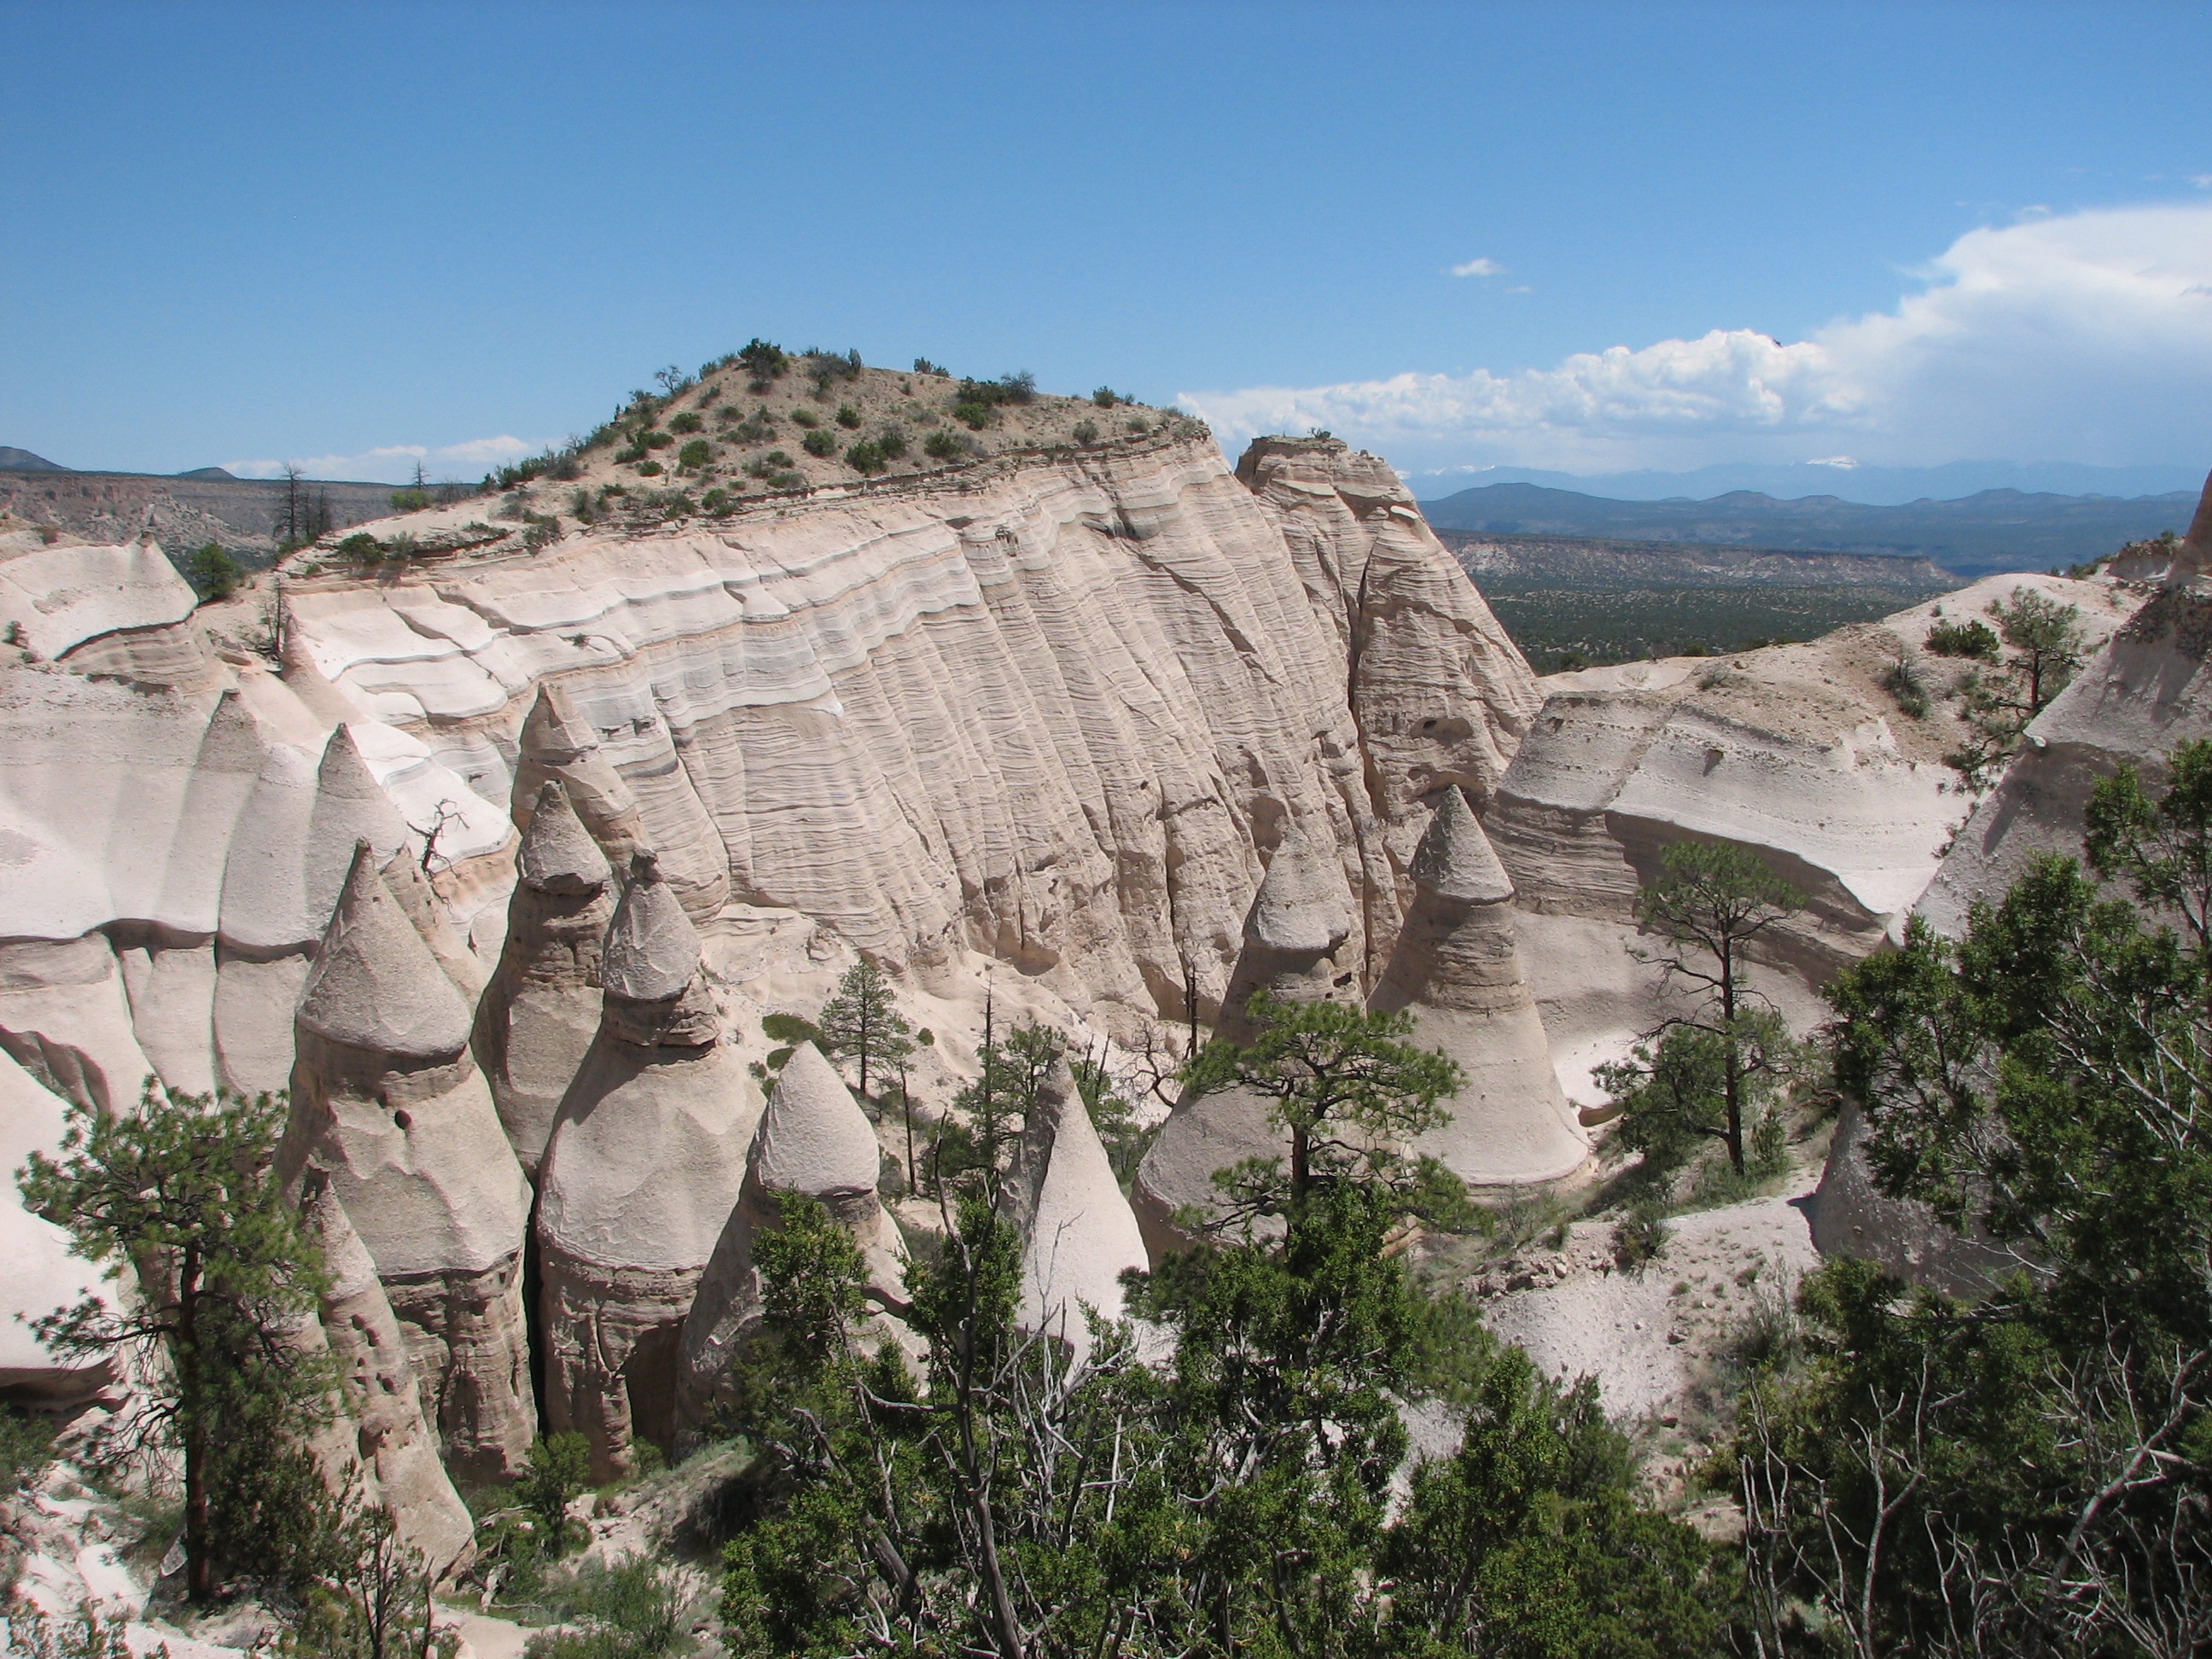
rock, desert, sandstone, valley, formation, dry, cliff, rock formation, canyon, terrain, rocks, geology, ruins, badlands, plateau, wadi, landform, ancient history, geographical feature, tent rocks, kasha katuwe